Trams in Brussels

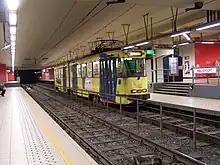
A tram at Porte de Hal/Hallepoort "premetro" station

Because the TB concession expired on 31 December 1945, an agreement was concluded between the State and the Province of Brabant to continue the operation of the Brussels trams. A provisional management committee was set up, which functioned until the foundation, on 1 January 1954, of the Brussels Intercommunal Transport Company (STIB/MIVB). Great efforts were made to catch up on overdue maintenance and 787 motor trams were modernised to the Brussels standard type. The electro-pneumatic brake was introduced in these cars and the conductor and driver (called "Wattman" in Belgium) had permanent seats.